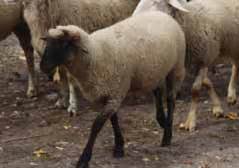
Label: sheep